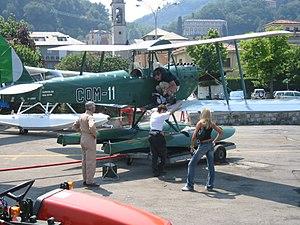
L'hydroaéroport de Côme en Italie est un aérodrome exclusivement consacré aux hydravions, au bord du Lac de Côme, à 50 km au nord de Milan.